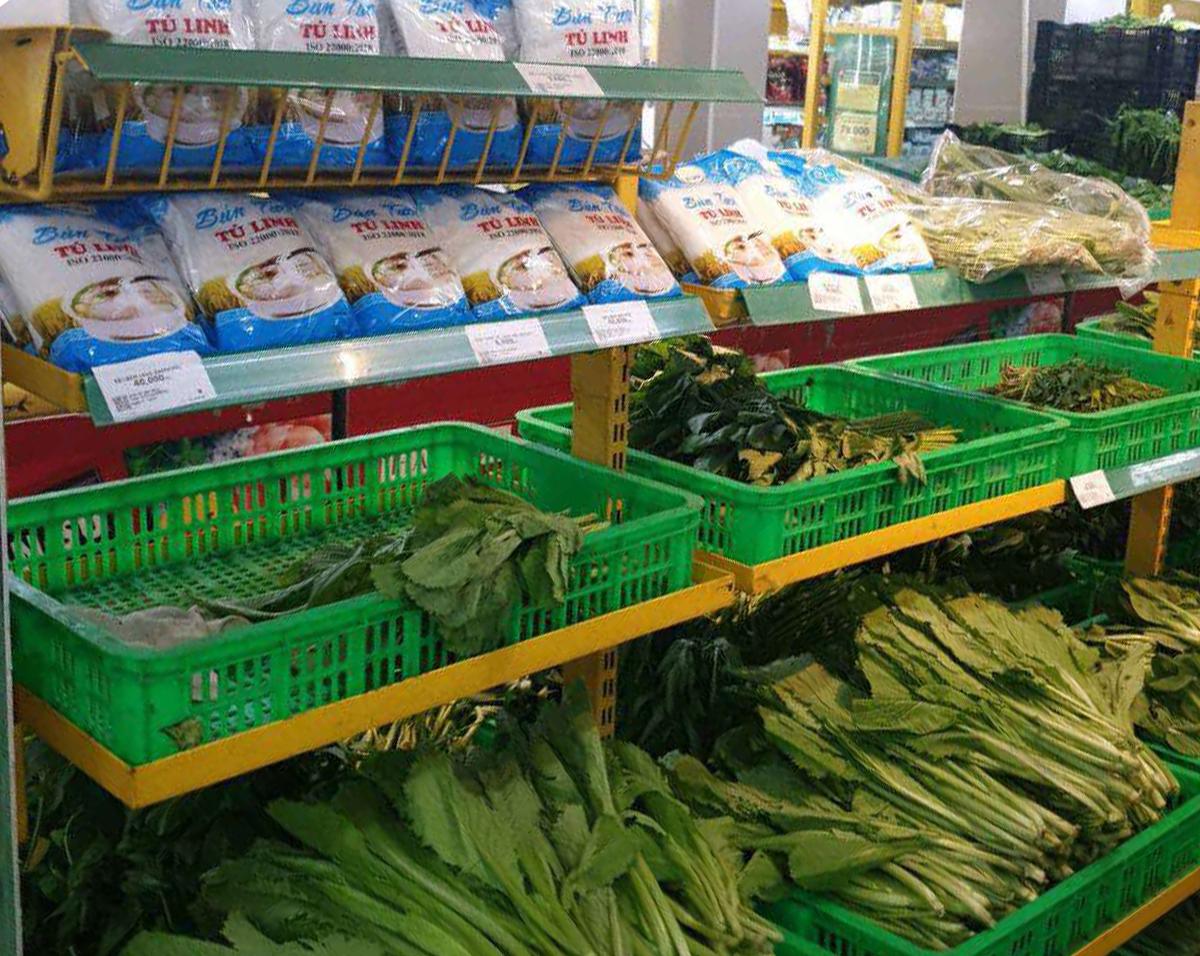
ở trên các kệ hàng có sự xuất hiện của những chiếc túi màu trắng